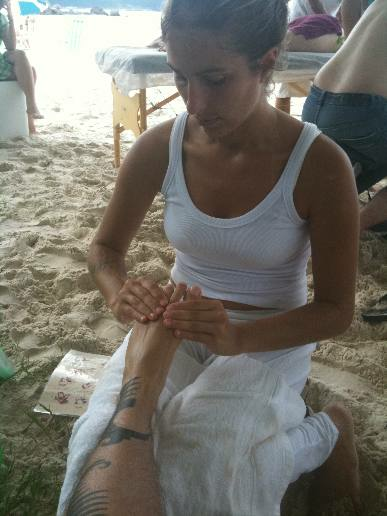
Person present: Yes